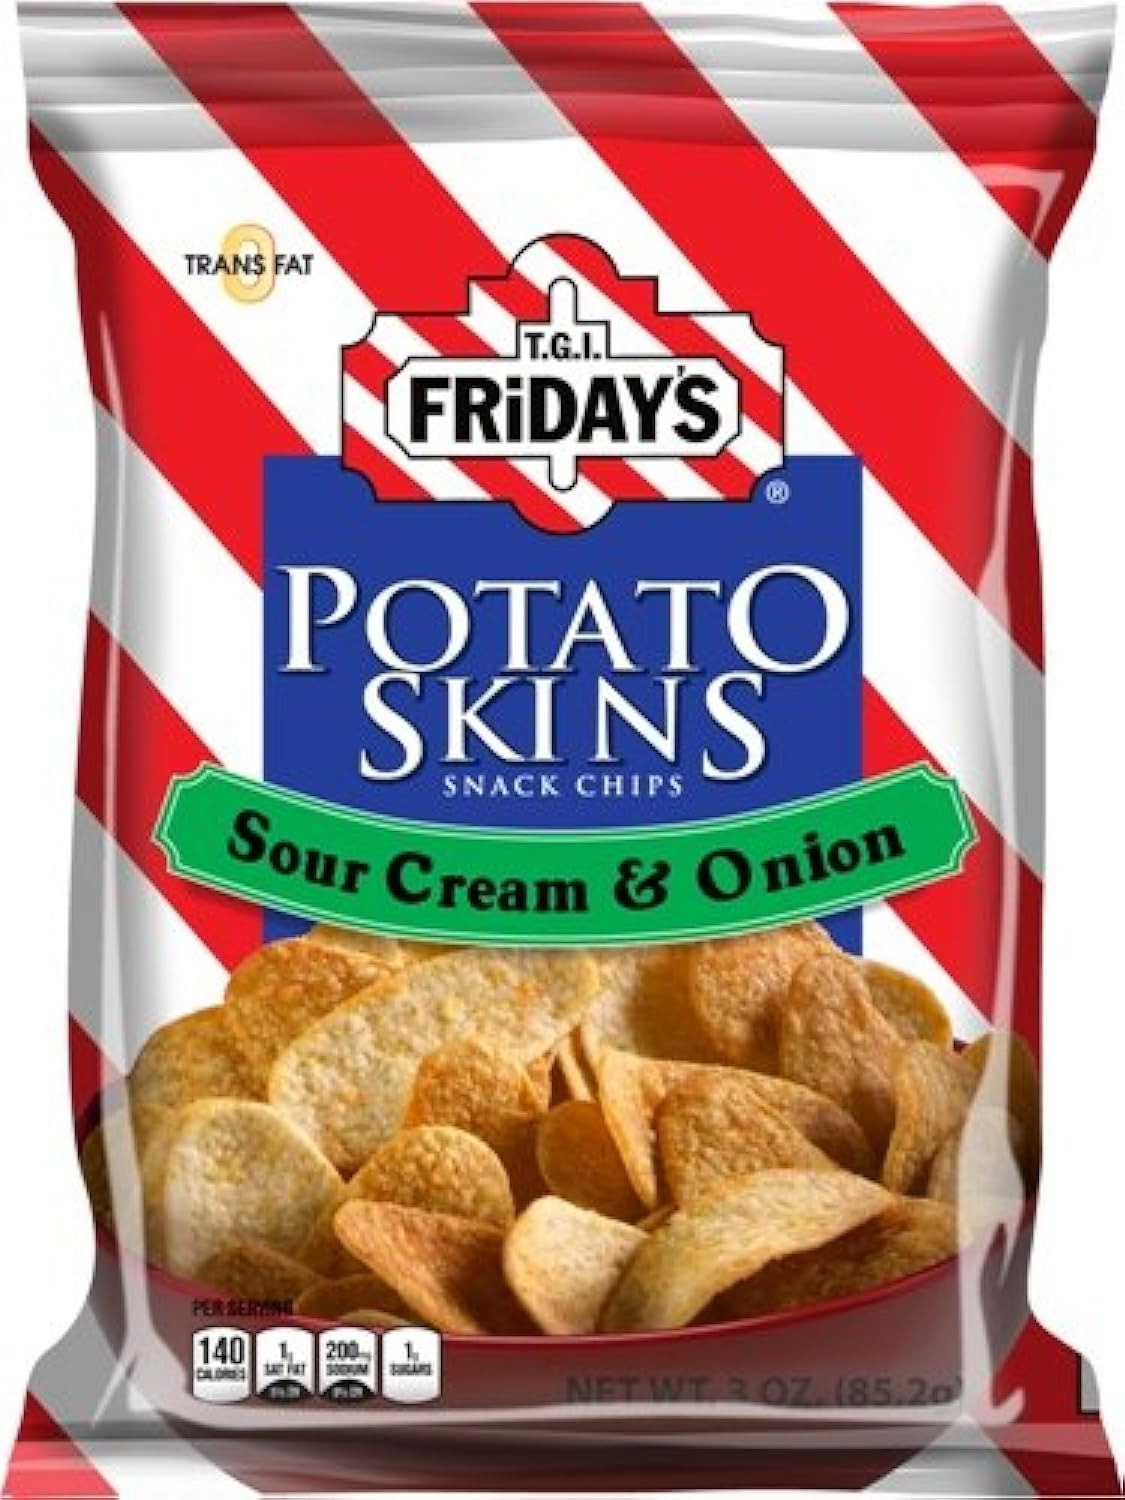
Item Name: TGI Friday's Potato Skins Snack Chips, Sour Cream & Onion, 3-Ounce Bags (Pack of 6)
Bullet Point: 6 3.0 oz. Bags of TGI Friday's Sour Cream & Onion Flavored Potato Skins Snack Chips
Product Description: T.G.I Friday's Potato Skins Snack Chips Sour Cream & Onion Flavor 0 Grams Trans Fat 3 Ounce Bags Pack of 6
Value: 18.0
Unit: Ounce

Price: 21.3